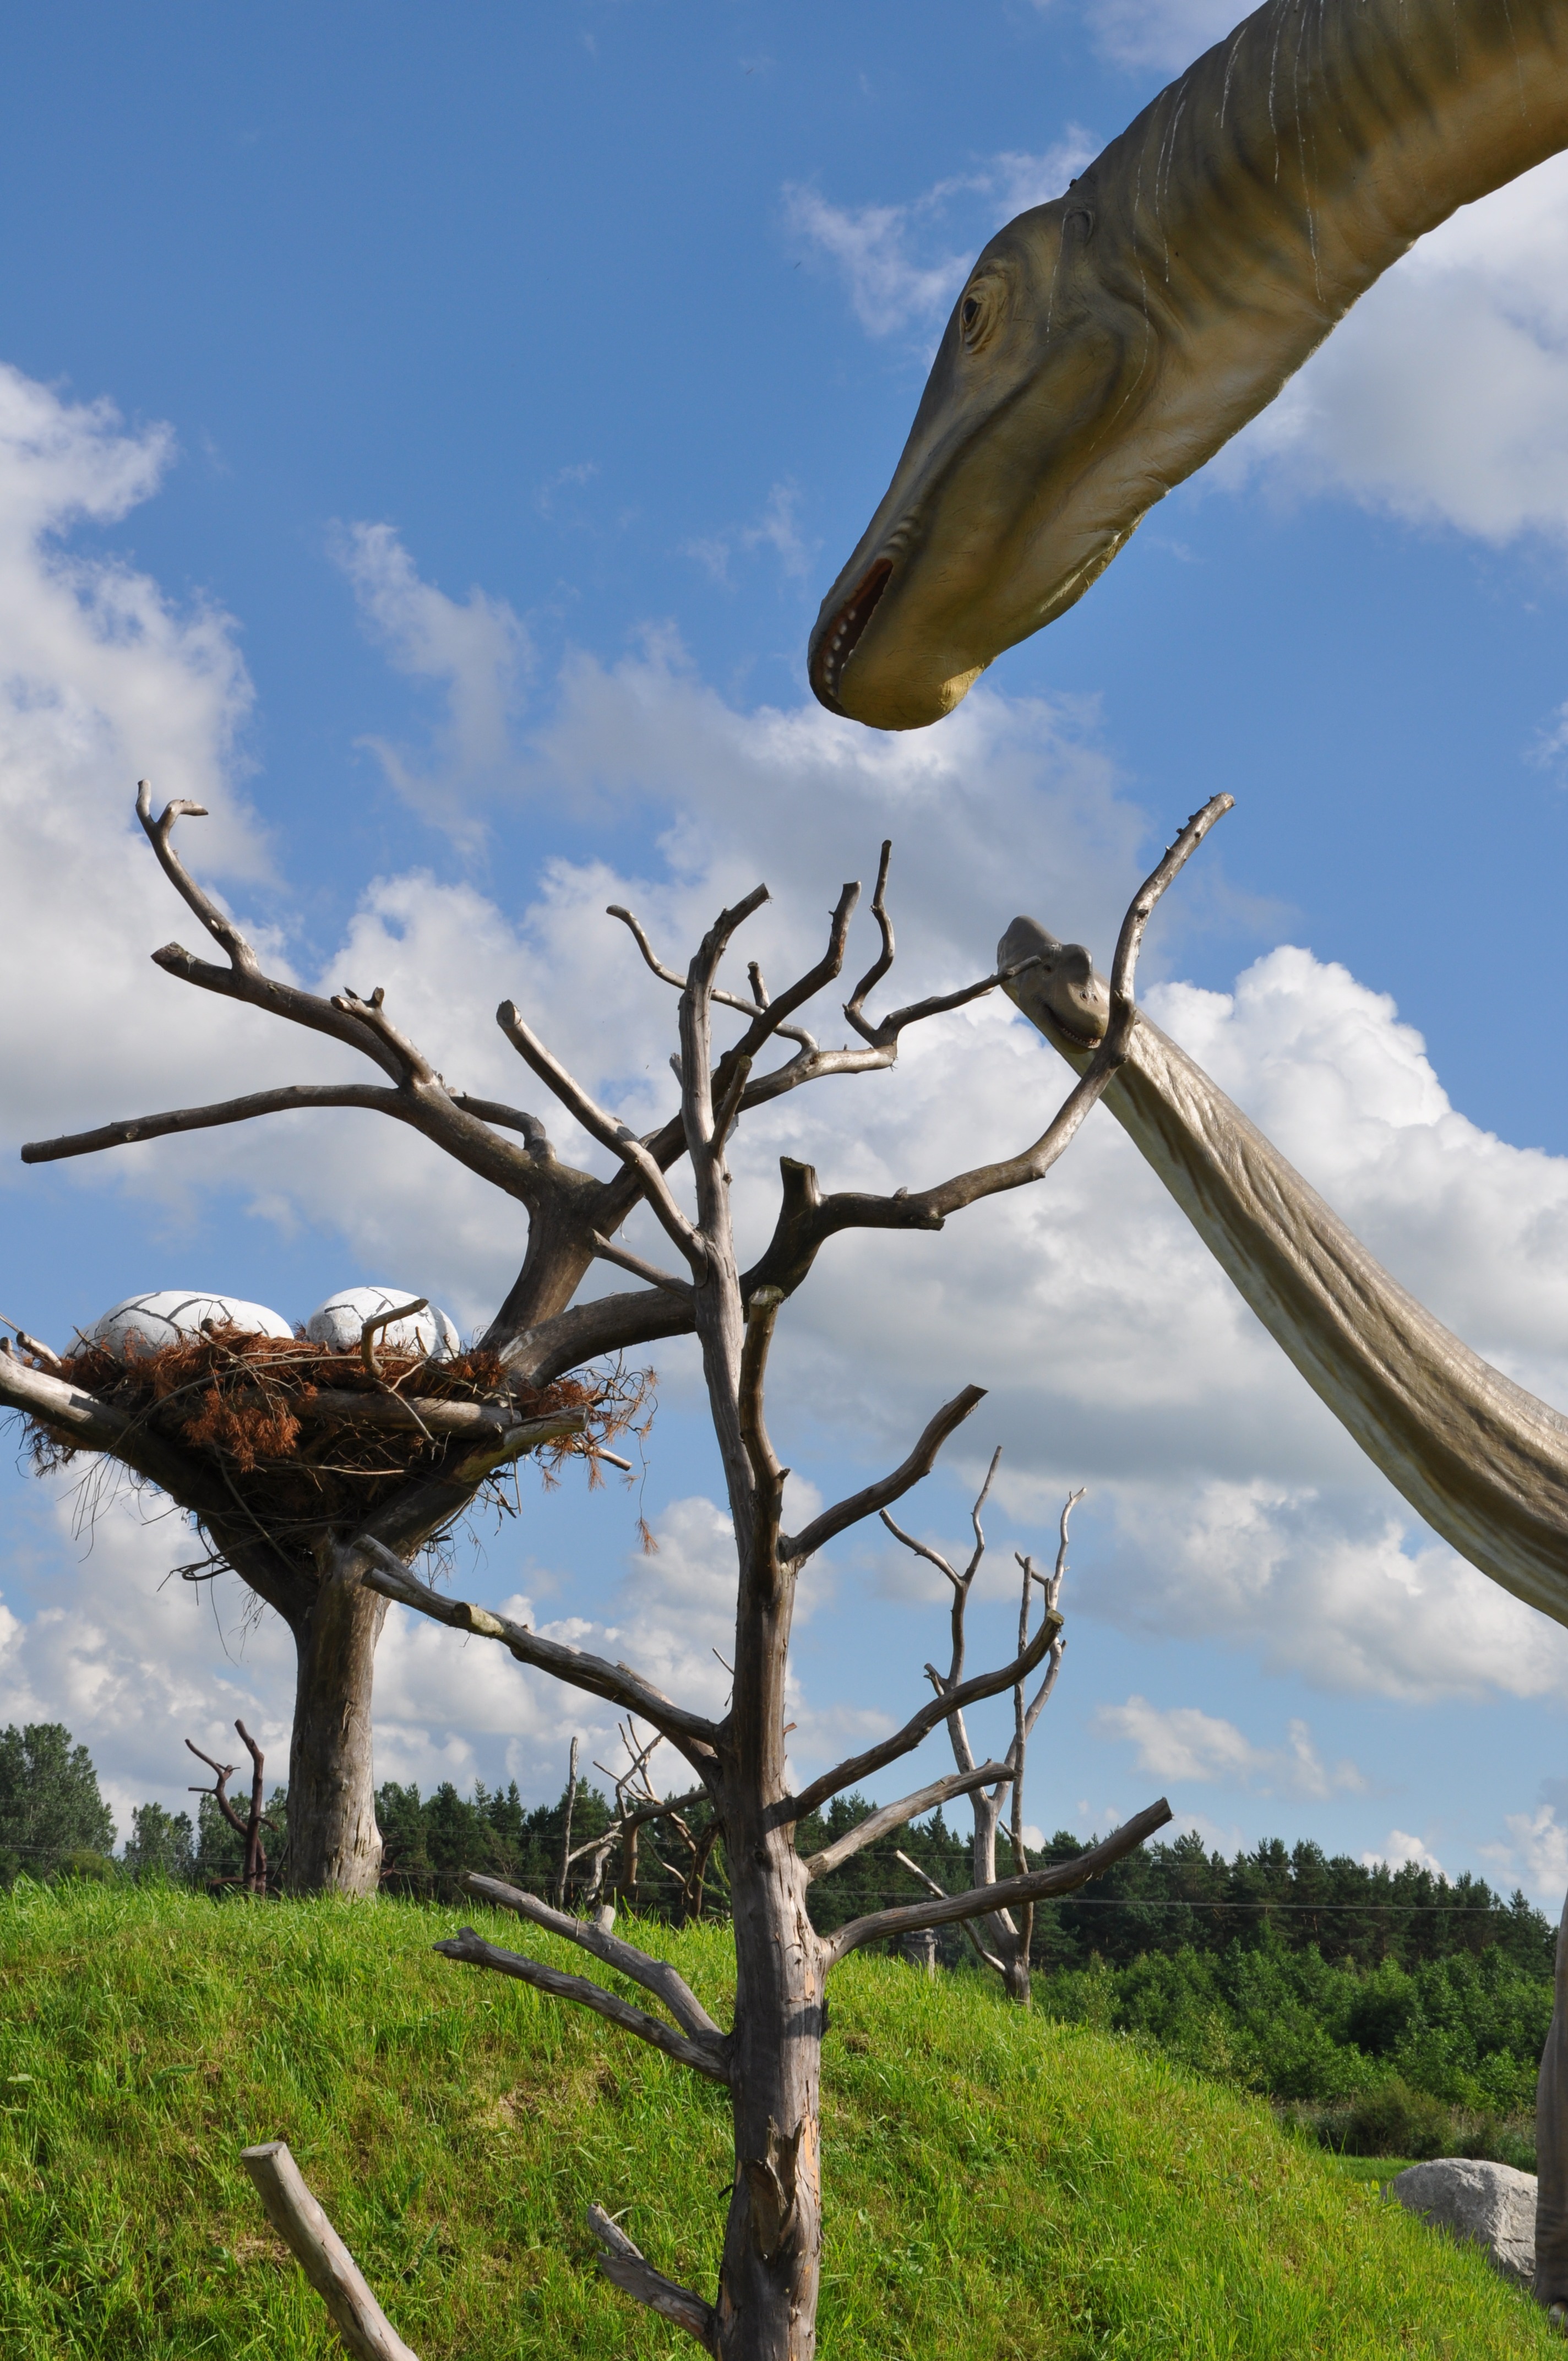
tree, nature, branch, plant, sky, flower, wind, savanna, eggs, rural area, jurassic park, dinosaurs, woody plant, prahistoria